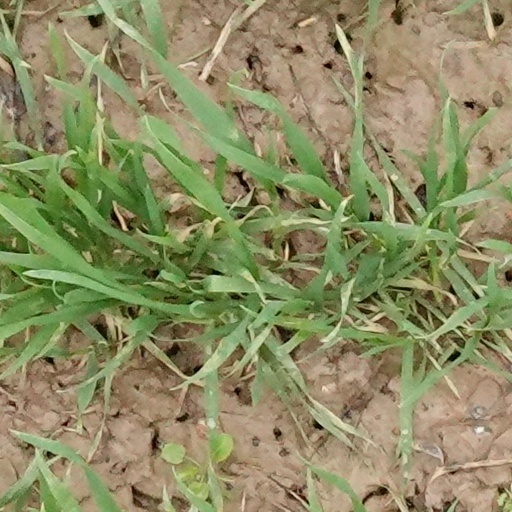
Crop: wheat